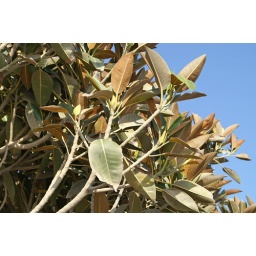
Dry tree leaves near a beach in San Pedro, California.